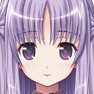
Portrait style: Anime Portrait